Amedeo Nazzari

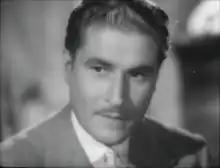
Nazzari in "Apparizione" (1943)

Amedeo Nazzari (10 December 1907 – 5 November 1979) was an Italian actor. Nazzari was one of the leading figures of Italian classic cinema, often considered a local variant of the Australian–American star Errol Flynn. Although he emerged as a star during the Fascist era, Nazzari's popularity continued well into the post-war years.